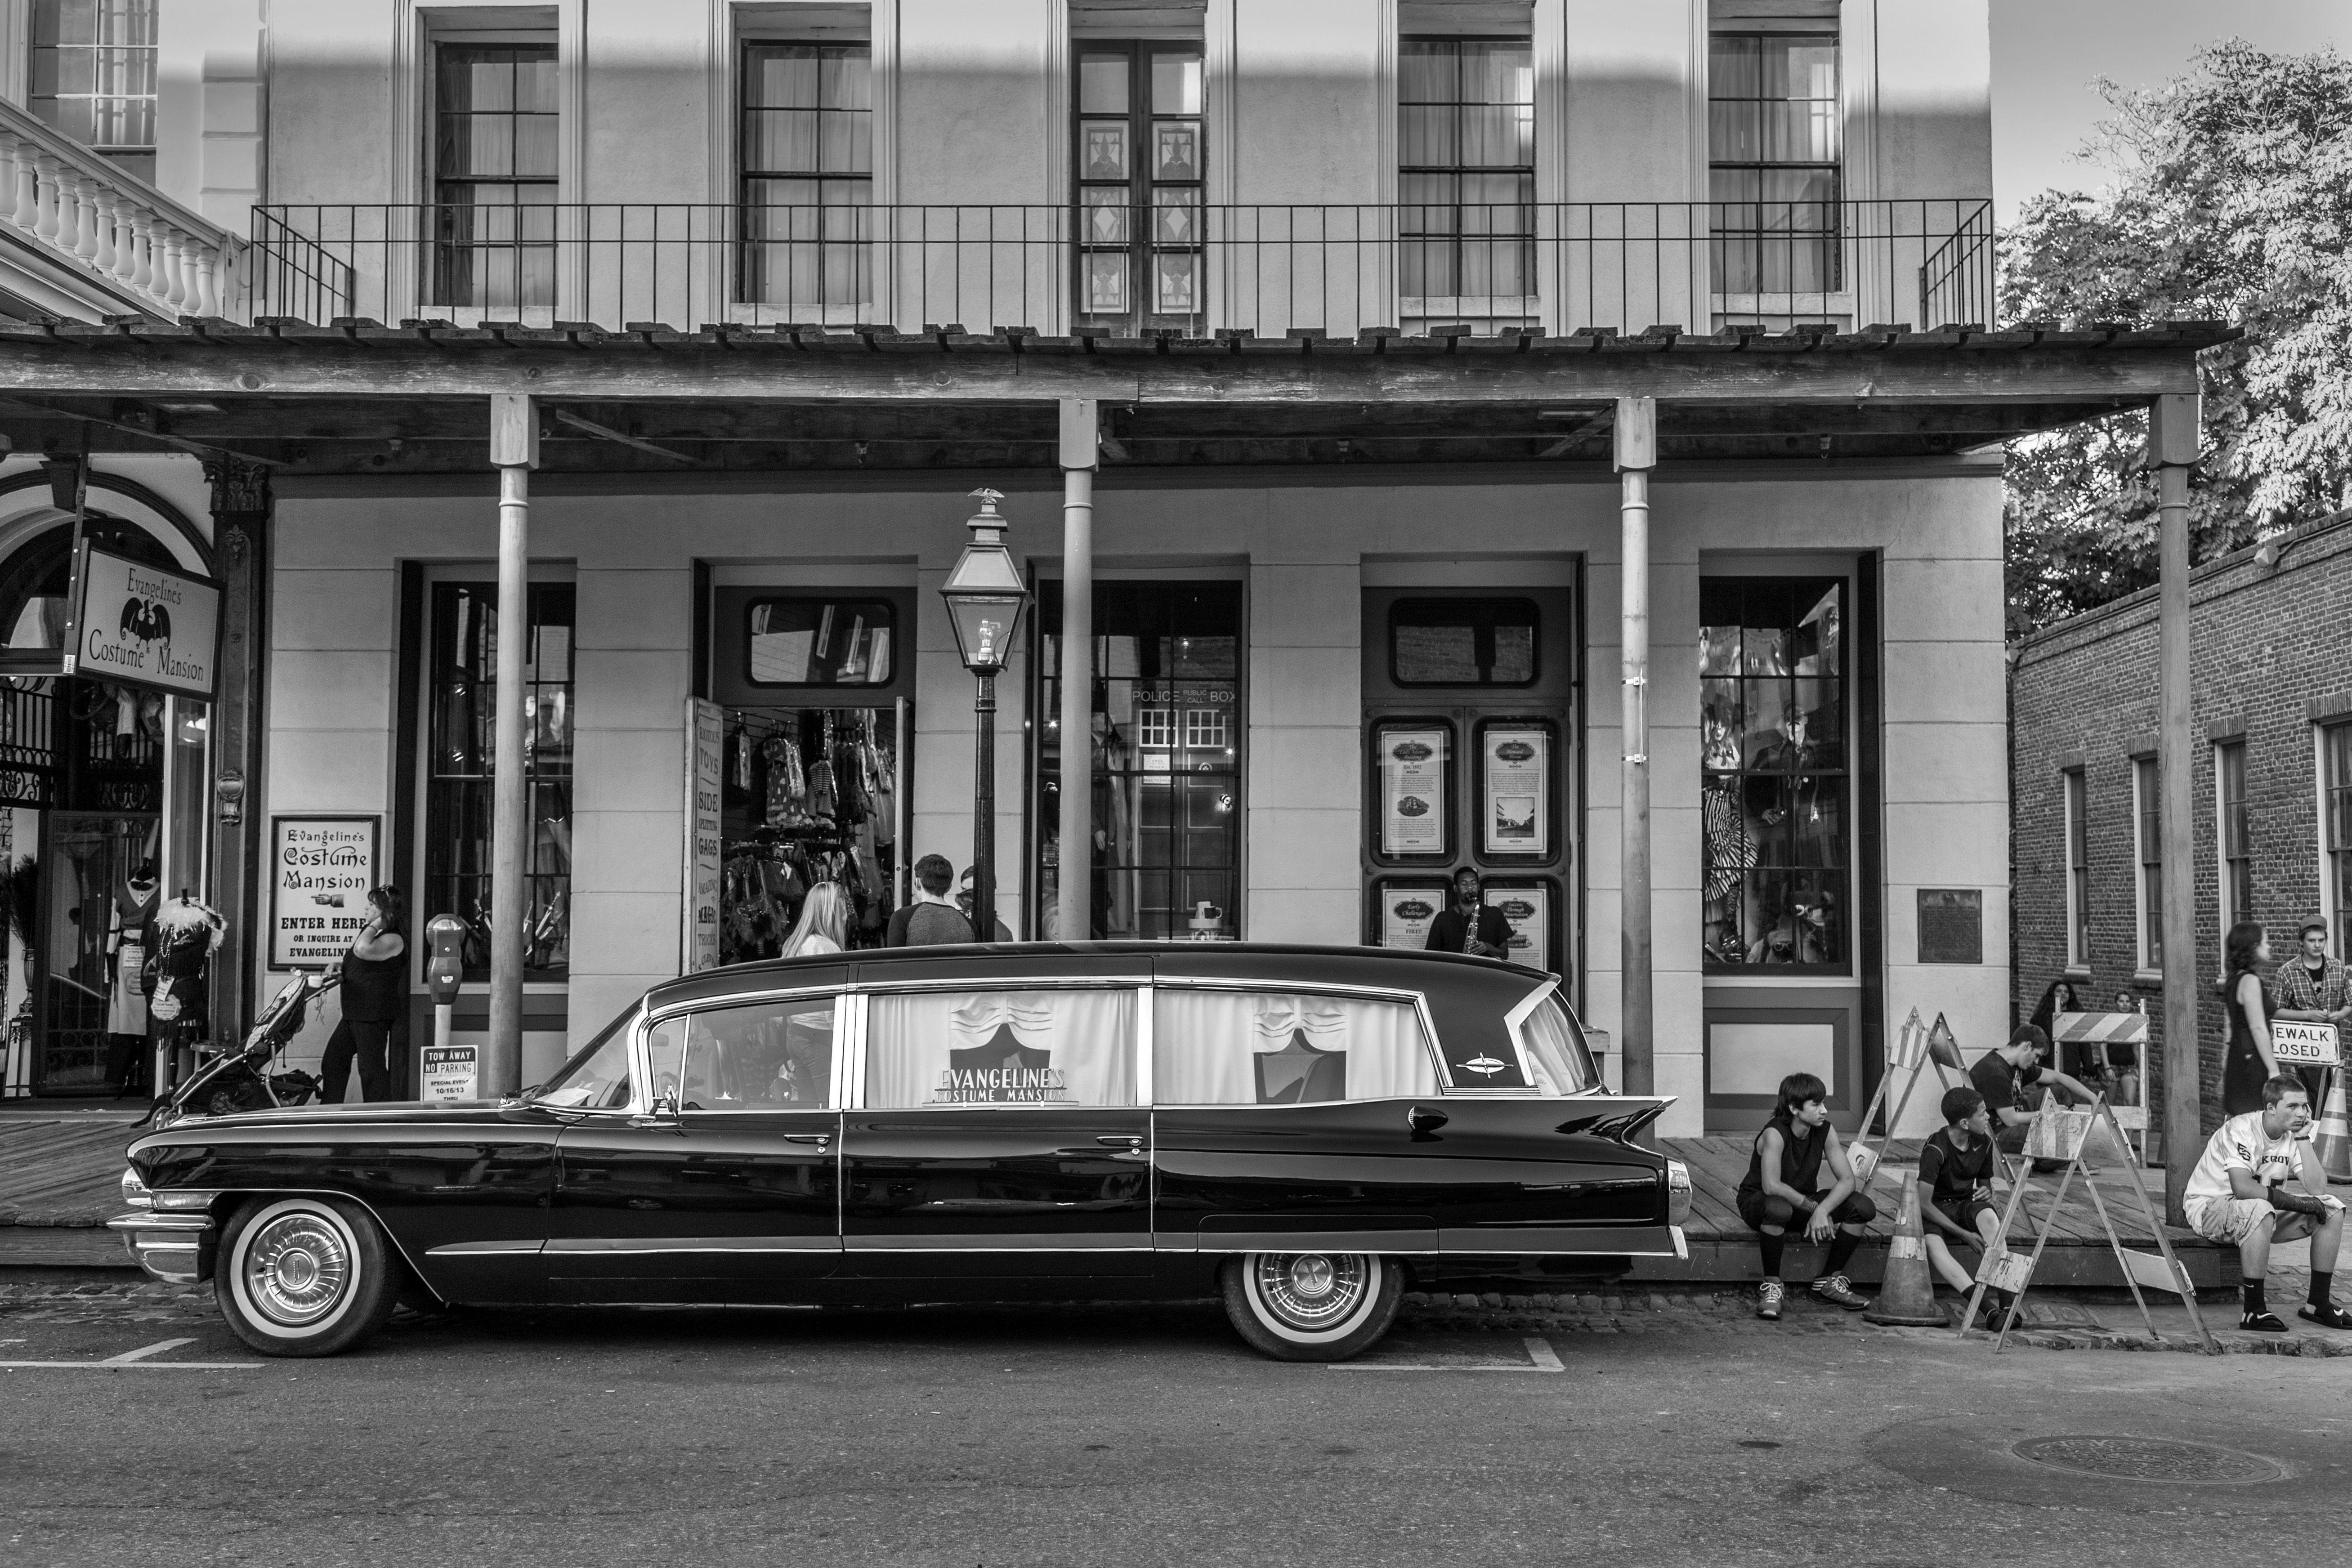
black and white, road, street, car, transport, vehicle, monochrome, vintage car, classic, cadillac, 1962, evangelines, hearse, professionalcar, eternityexpress, superiorcoachcorp, ghoulmobile, onewayconveyance, charonscoach, land vehicle, urban area, monochrome photography, automobile make, automotive design, luxury vehicle